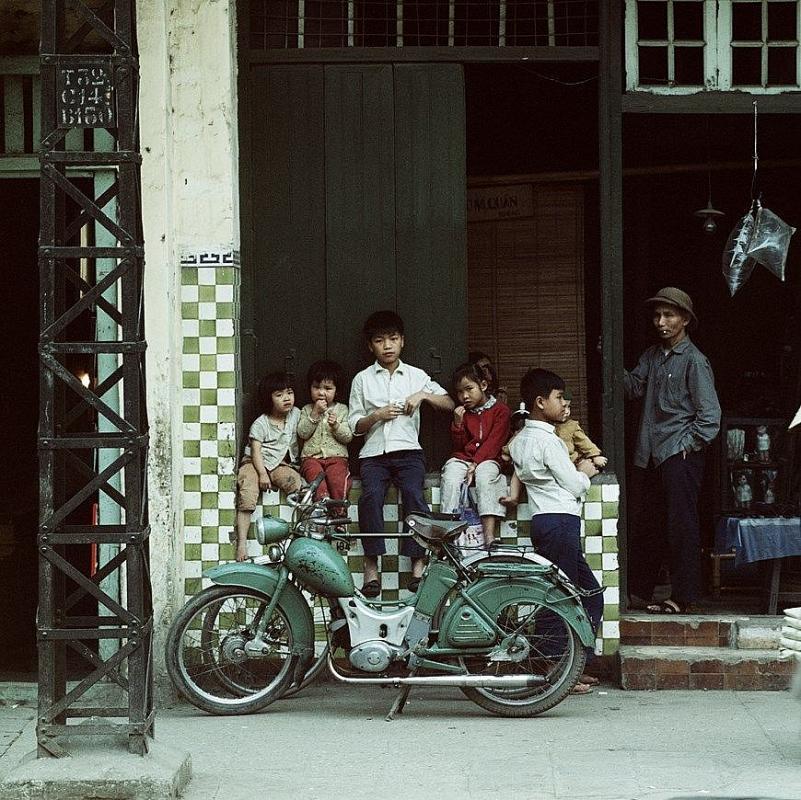
có một chiếc xe máy ở trước mặt đám trẻ